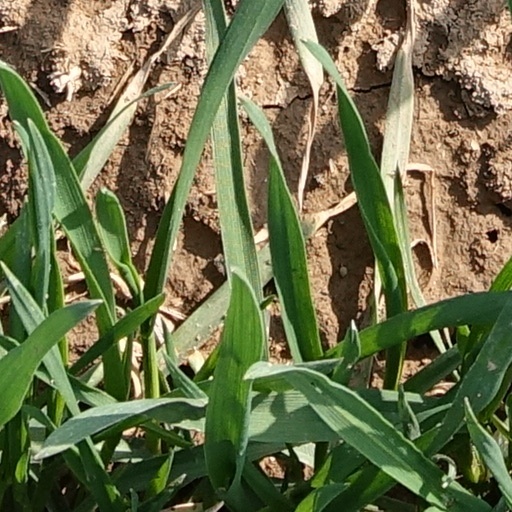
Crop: wheat